Ford Motor Company

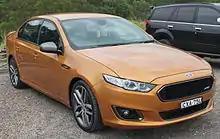
Ford FG X Falcon (Australia) (2014–2016; 2014 model shown)

In February 2002, Ford ended car production in the UK. It was the first time in 90 years that Ford cars had not been made in Britain, although production of the Transit van continued at the company's Southampton facility until mid-2013, engines at Bridgend and Dagenham, and transmissions at Halewood. Development of European Ford is broadly split between Dunton in Essex (powertrain, Fiesta/Ka, and commercial vehicles) and Cologne (body, chassis, electrical, Focus, Mondeo) in Germany. Ford also produced the Thames range of commercial vehicles, although the use of this brand name was discontinued with the introduction of the Ford Transit in 1965. Elsewhere in continental Europe, Ford assembles the Mondeo, Galaxy, S-Max and Kuga in Valencia (Spain), Fiesta in Cologne (Germany), Focus in Saarlouis (Germany), Ecosport and Puma in Craiova (Romania).